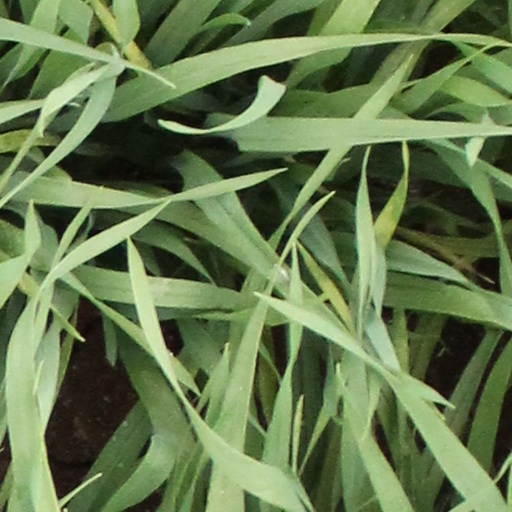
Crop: wheat